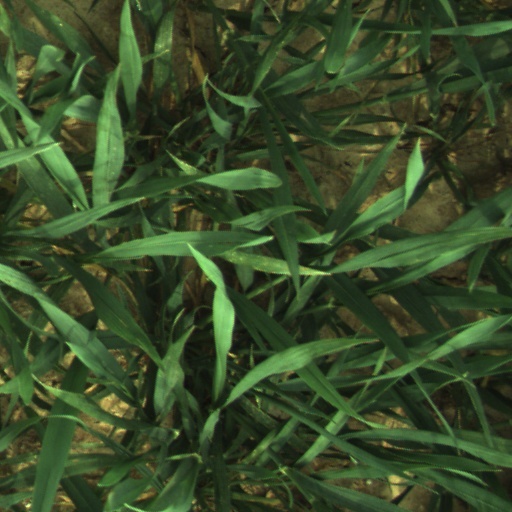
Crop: wheat